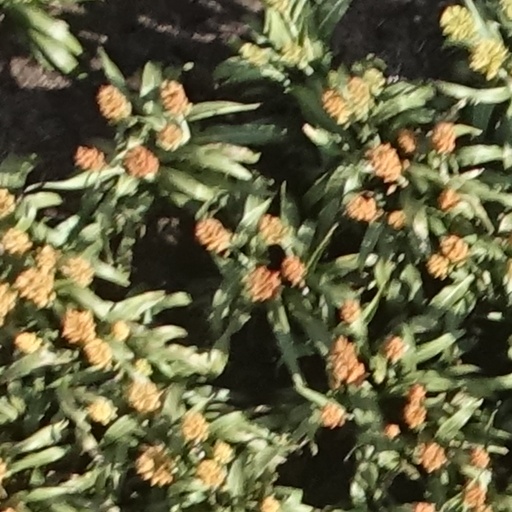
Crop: sorghum